Harry Platt

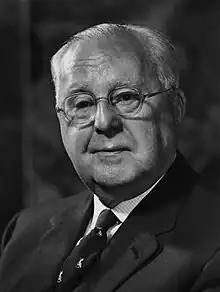
The president of SICOT, Sir Harry Platt.

Sir Harry Platt, 1st Baronet, FRCS, KStJ (7 October 1886 – 20 December 1986) was an English orthopaedic surgeon, president of the Royal College of Surgeons of England (1954–1957). He was a founder of the British Orthopaedic Association, of which he became president in 1934–1935.